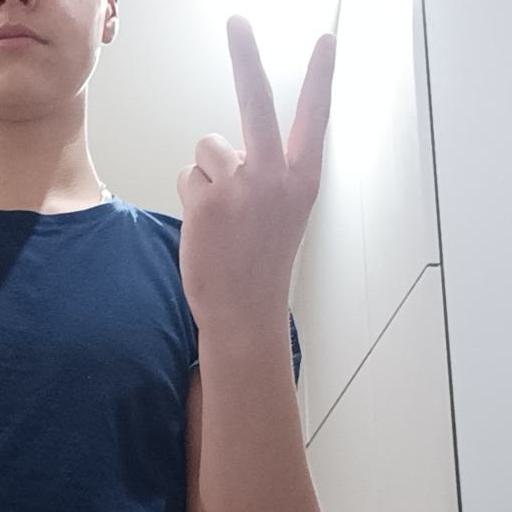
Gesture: peace_inverted